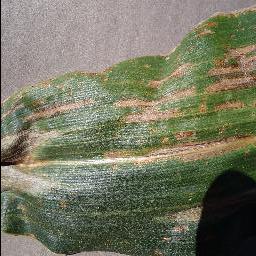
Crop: corn
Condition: (maize)_cercospora_spot_gray_spot